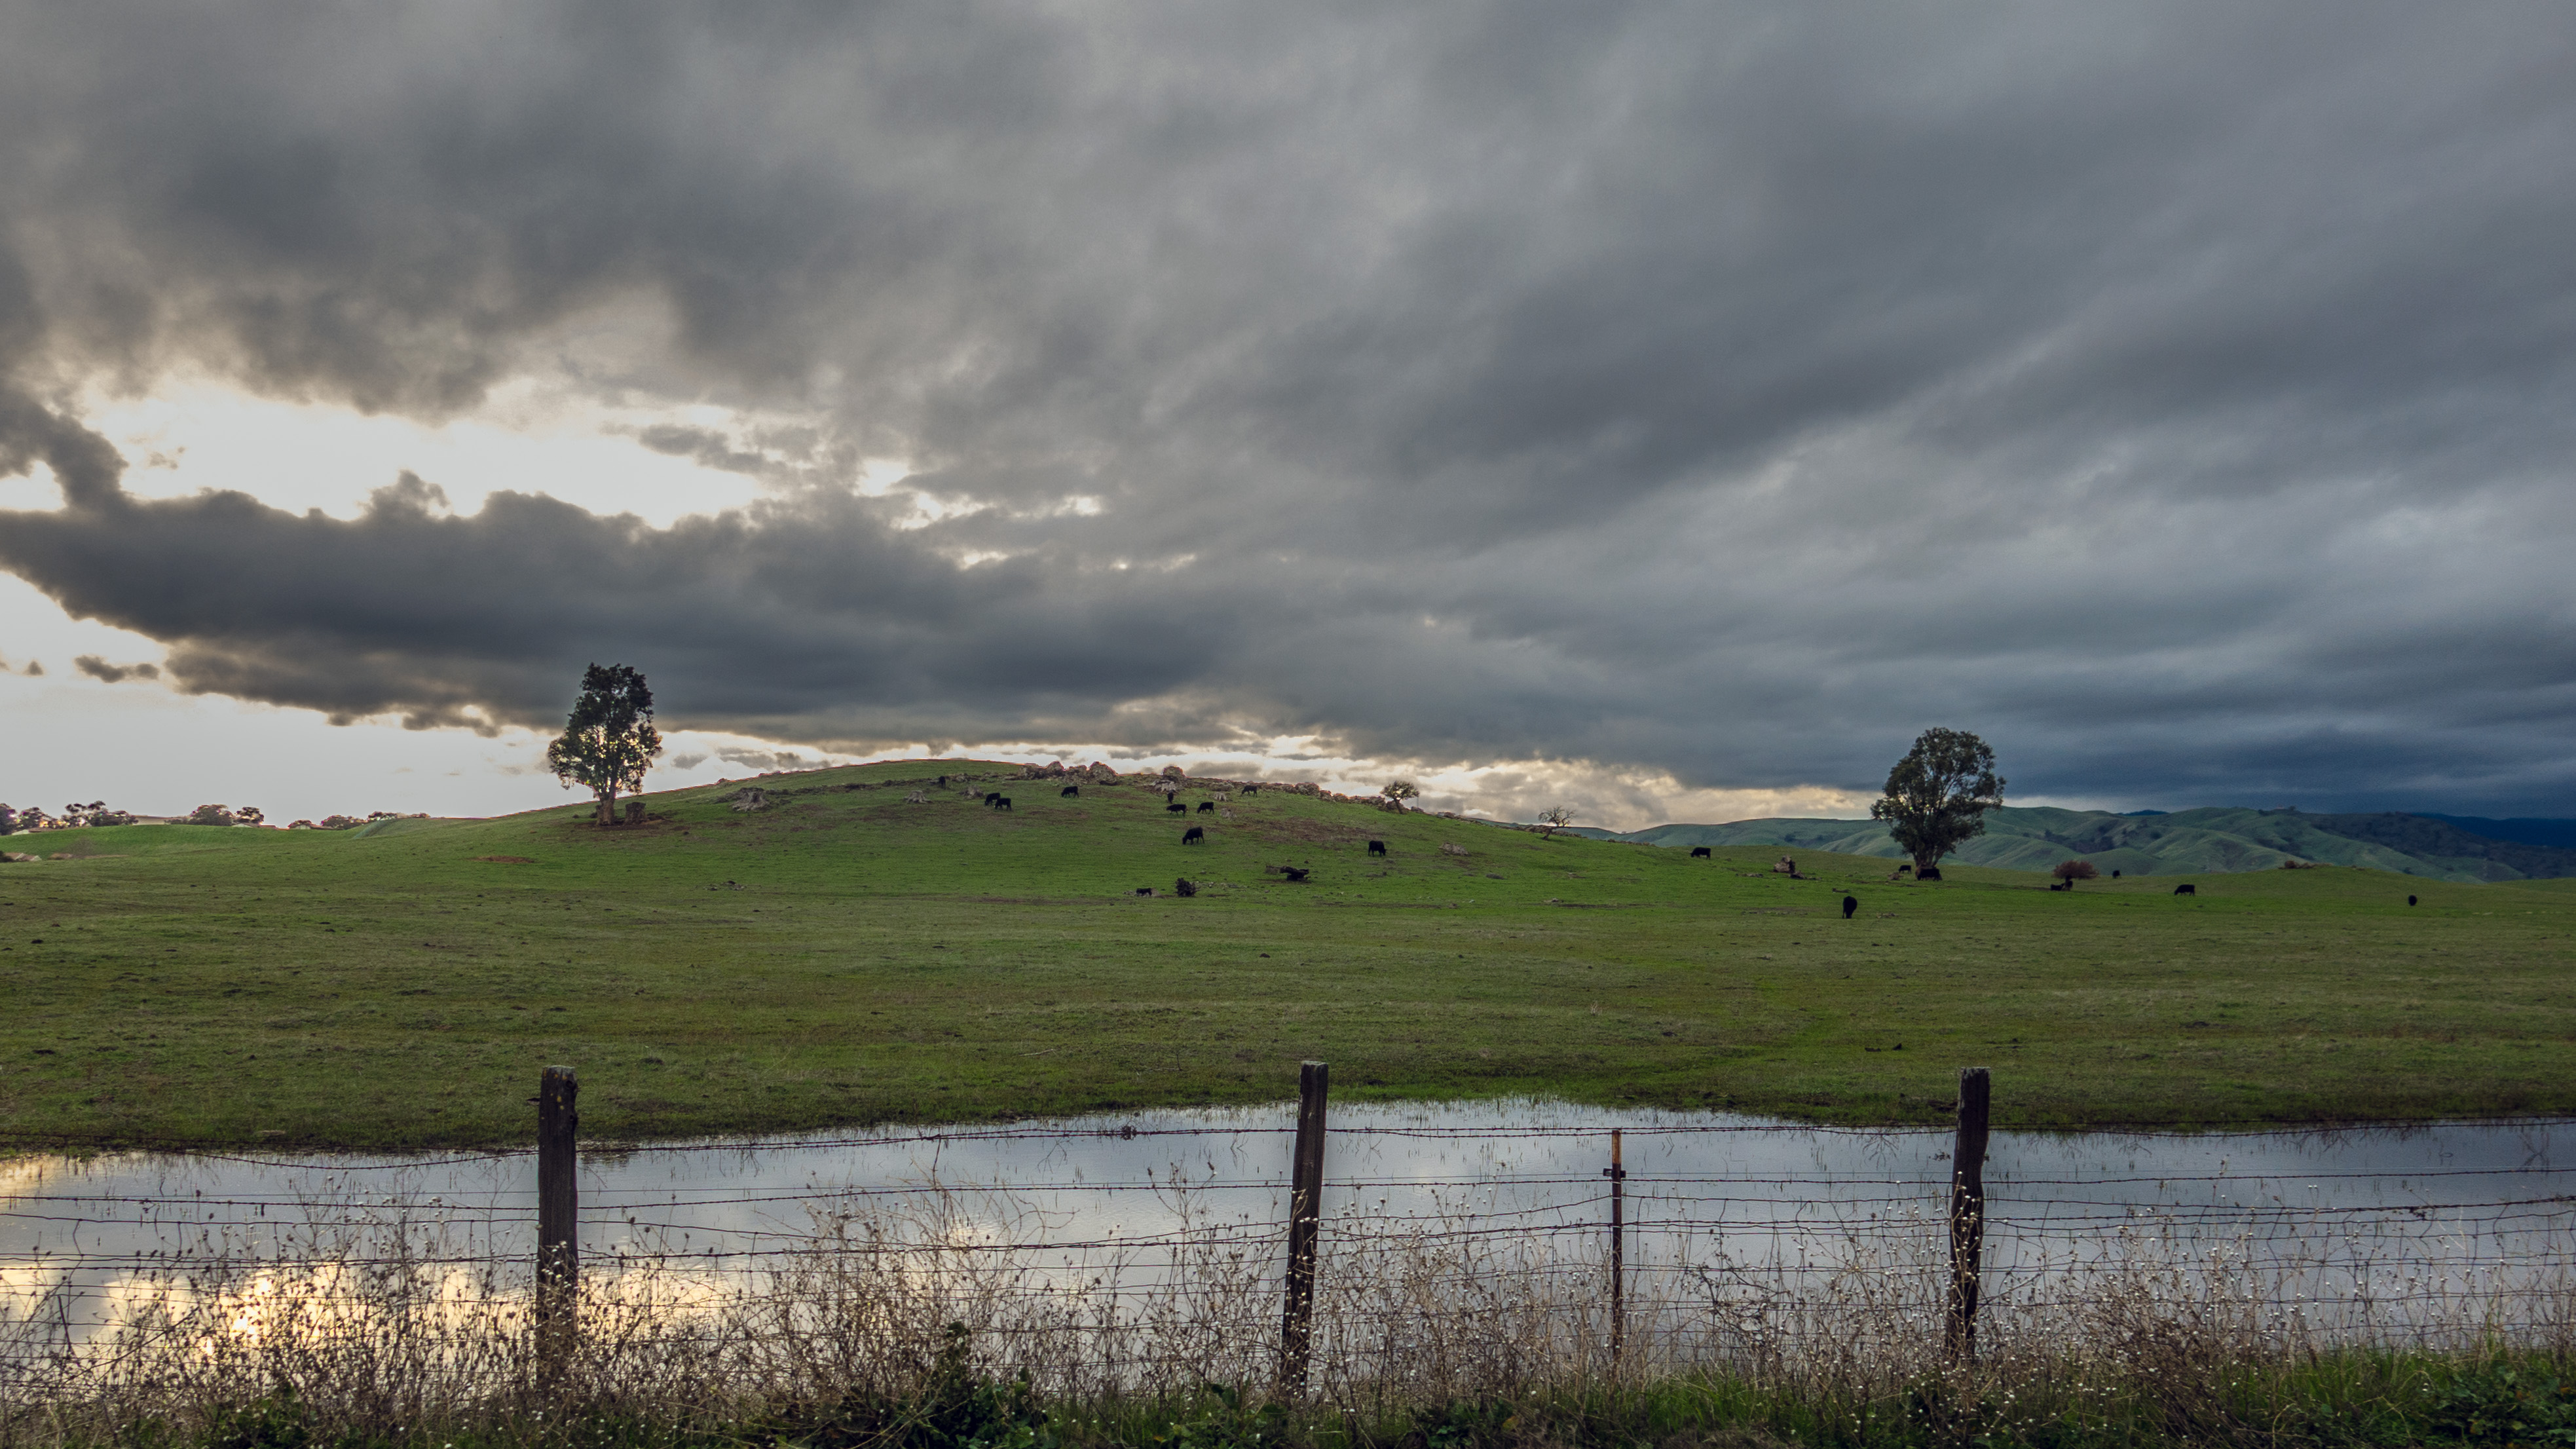
landscape, sea, coast, water, nature, grass, horizon, marsh, mountain, cloud, sky, morning, hill, shore, lake, wind, spring, reflection, weather, 2014, grassland, wetland, vernalpool, habitat, loch, 365, 3652014, 365the2014edition, rural area, natural environment, atmospheric phenomenon